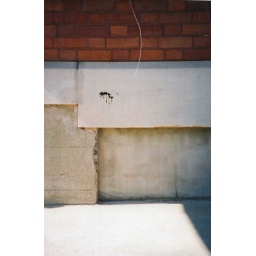
gum stain on an office building in a small town in the UP